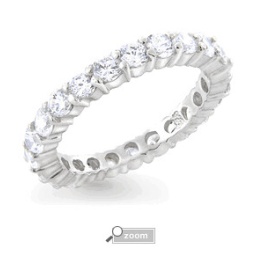
assortment of eternity rings in silver with cz stonesalso available with colored cz stonesalso available in gold - white or yellow with cz stones or diamondsyour choice!!